Alluaudia procera

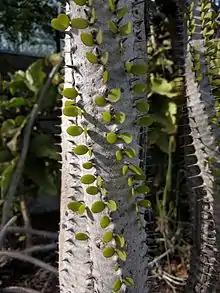
"Alluaudia procera" closeup of stem and leaves.

The Didiereaceae comprise 11 species divided into 4 genera, of which the largest is "Alluaudia" (six species). Alluaudia has been subdivided into the 2 sections "Alluaudia" and "Androyella". In this way, "Alluaudia procera" has two sisters, "Alluaudia ascendens" and "Alluaudia montagnacii".